Moby-Duck

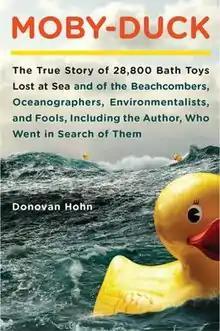
Cover of US edition

Moby-Duck: The True Story of 28,800 Bath Toys Lost at Sea and of the Beachcombers, Oceanographers, Environmentalists, and Fools, Including the Author, Who Went in Search of Them is a book by Donovan Hohn concerning 28,800 plastic ducks and other toys, known as the Friendly Floatees, which were washed overboard from a container ship in the Pacific Ocean on 10 January 1992 and have subsequently been found on beaches around the world and used by oceanographers including Curtis Ebbesmeyer to trace ocean currents.